Libonectes

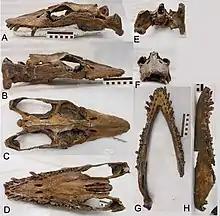
Holotype skull of "Libonectes morgani"

Libonectes is an extinct genus of sauropterygian reptile belonging to the plesiosaur order. It is known from specimens found in the Britton Formation of Texas (USA) and the Akrabou Formation of Morocco, which have been dated to the lower Turonian stage of the late Cretaceous period.